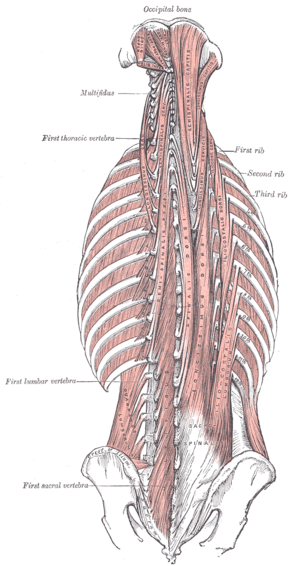
Les muscles érecteurs du rachis sont un groupe de trois muscles situés dans le bas du dos et permettant l'extension du rachis : les muscles ilio-costaux, longissimus et épineux.